Two-photon absorption

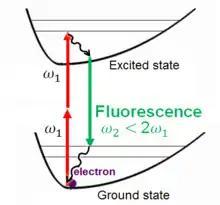
Schematic of energy levels involved in two photons excited fluorescence. First there is a two-photons absorption, followed by one non-radiative deexcitation and a fluorescence emission. The electron returns at ground state by another non-radiative deexcitation. The created pulsation formula_1 is thus smaller than twice the excited pulsation formula_2

Two-photon absorption is a nonlinear optical process dependent on the third-order nonlinear susceptibility. The relationship between the number of photons - or, equivalently, order of the electronic transitions - involved in a two-photon absorption process (two, in the case of TPA) and the order of the corresponding nonlinear susceptibility (three, in the case of TPA) may be understood using the optical theorem. This theorem relates the imaginary part of an all-optical process of a given perturbation order formula_3 with a process involving charge carriers with half the perturbation order, i.e. formula_4. To apply this theorem it is important to consider that the order in perturbation theory to calculate the probability amplitude of an all-optical formula_5process is formula_6. Since in the case of two-photon absorption there are electronic transitions of the second order involved (formula_7), it results from the optical theorem that the order of the nonlinear susceptibility is formula_8, i.e. it is a formula_9process.